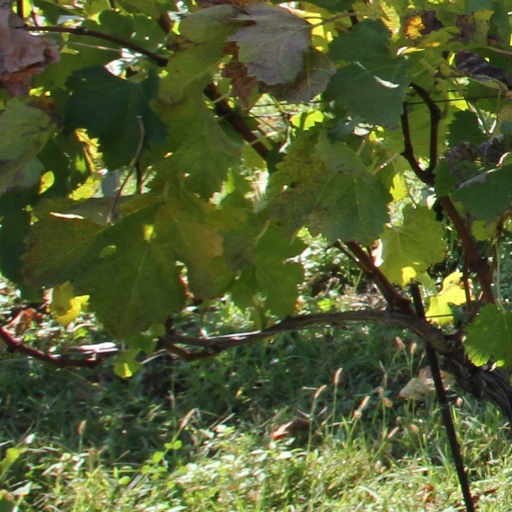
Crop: grape